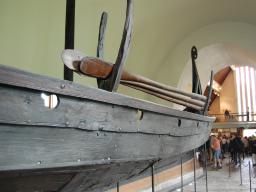
Label: Background_without_leaves